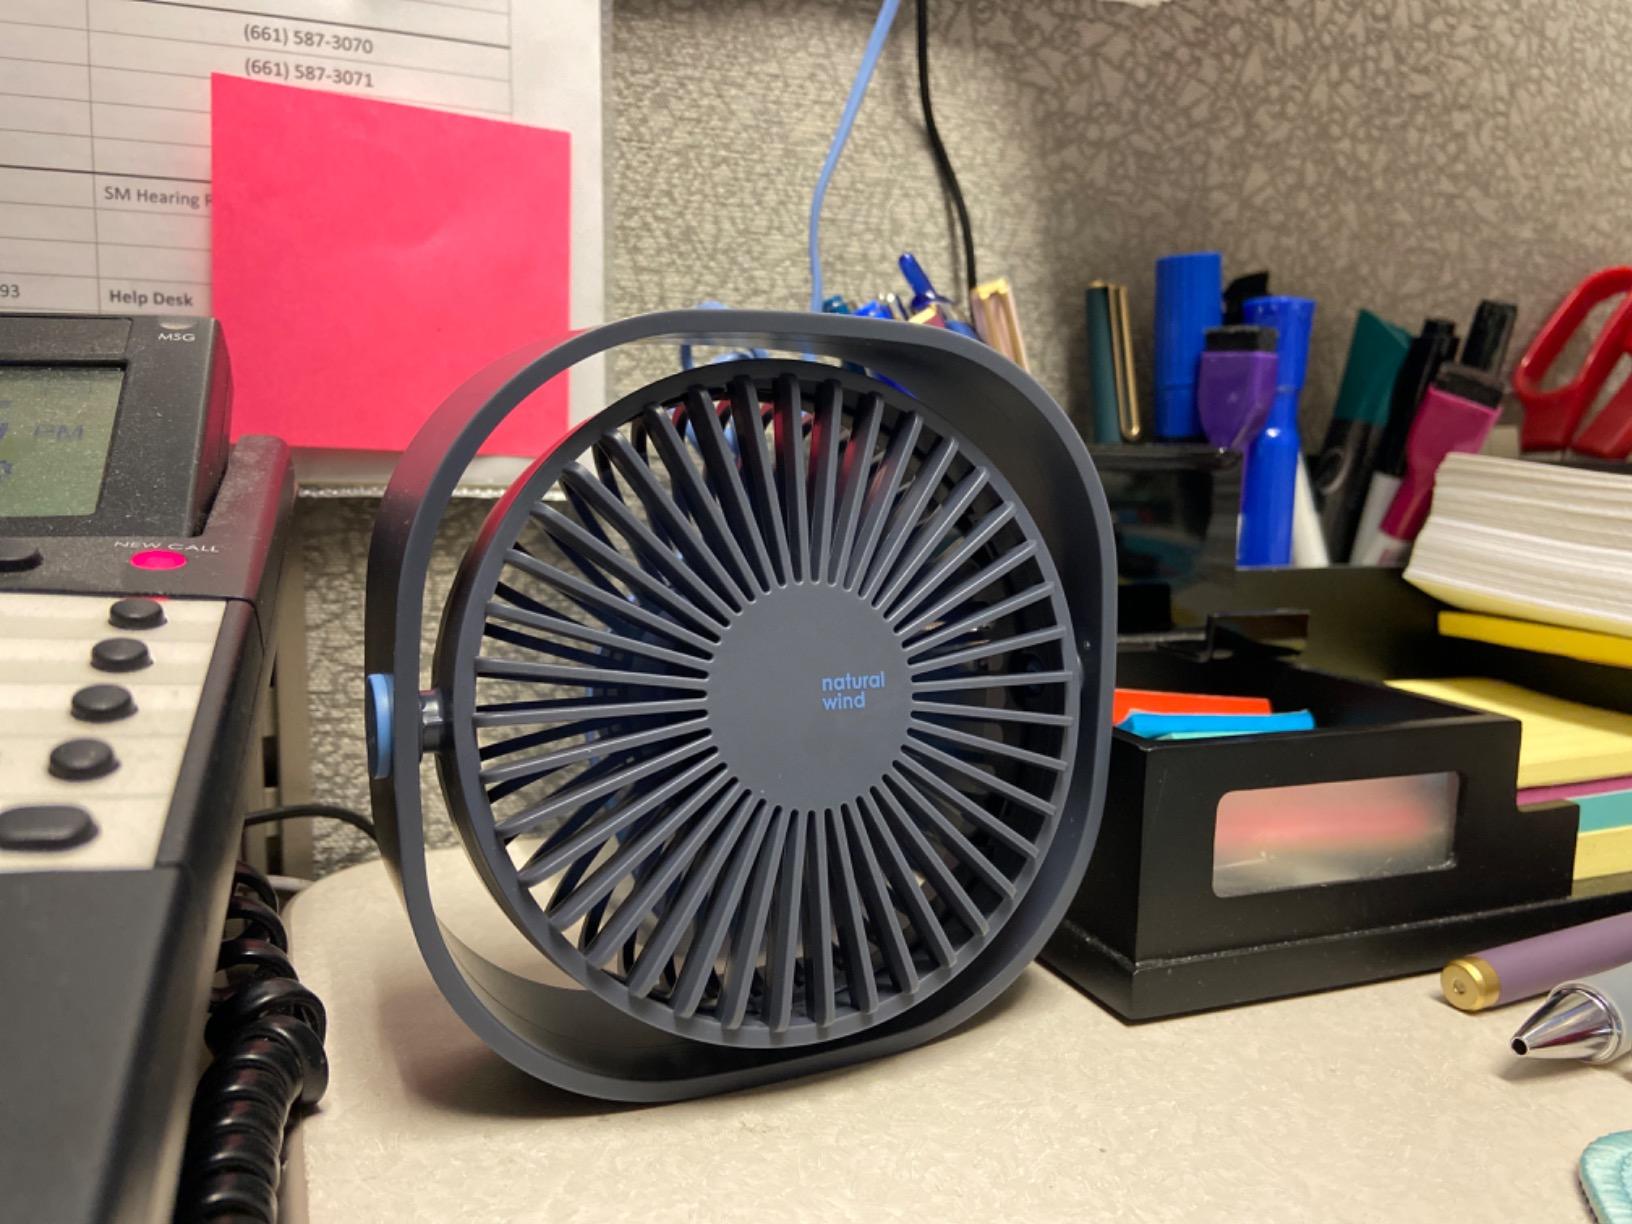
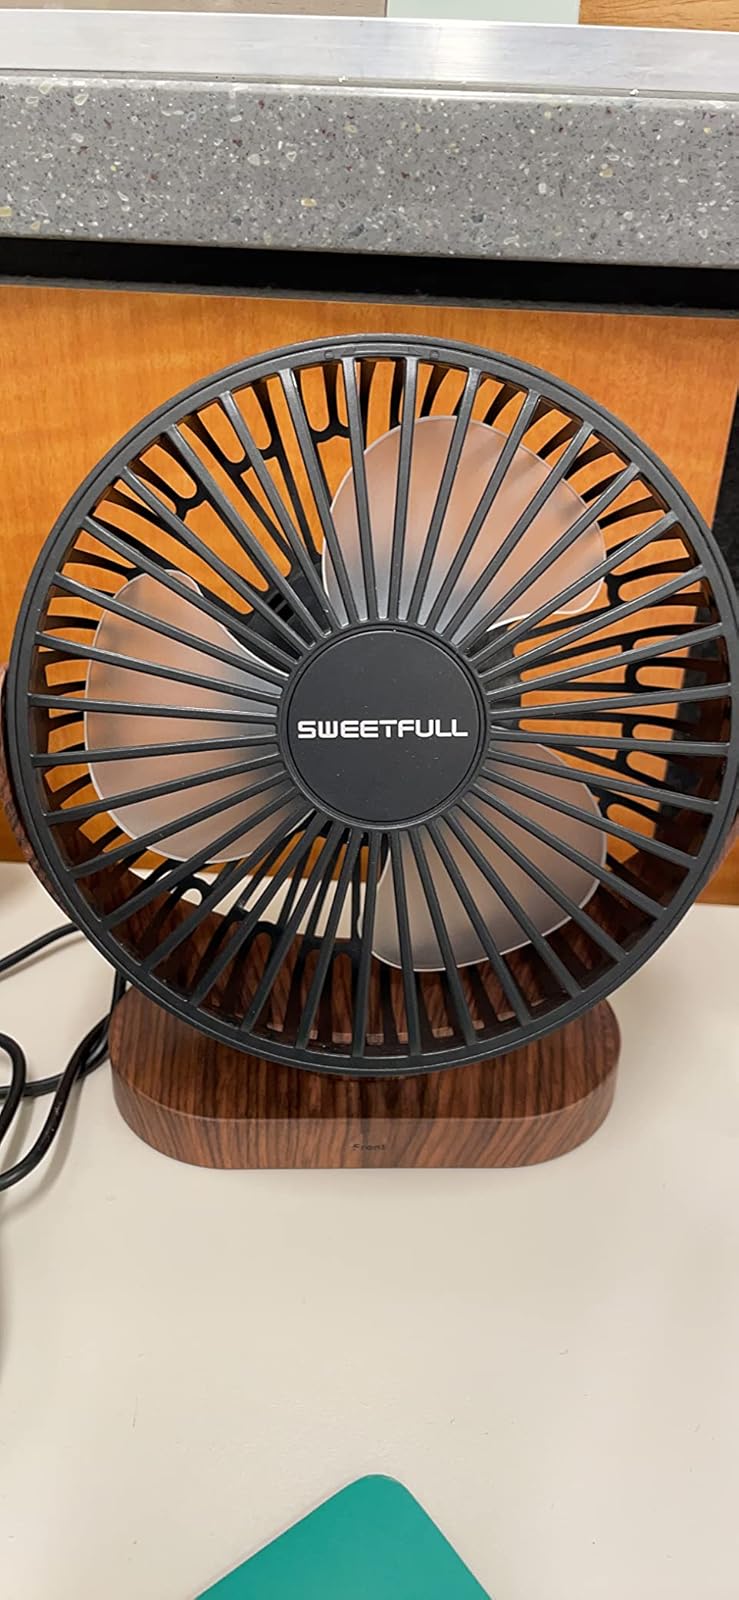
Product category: fan
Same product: no